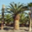
Label: palm_tree